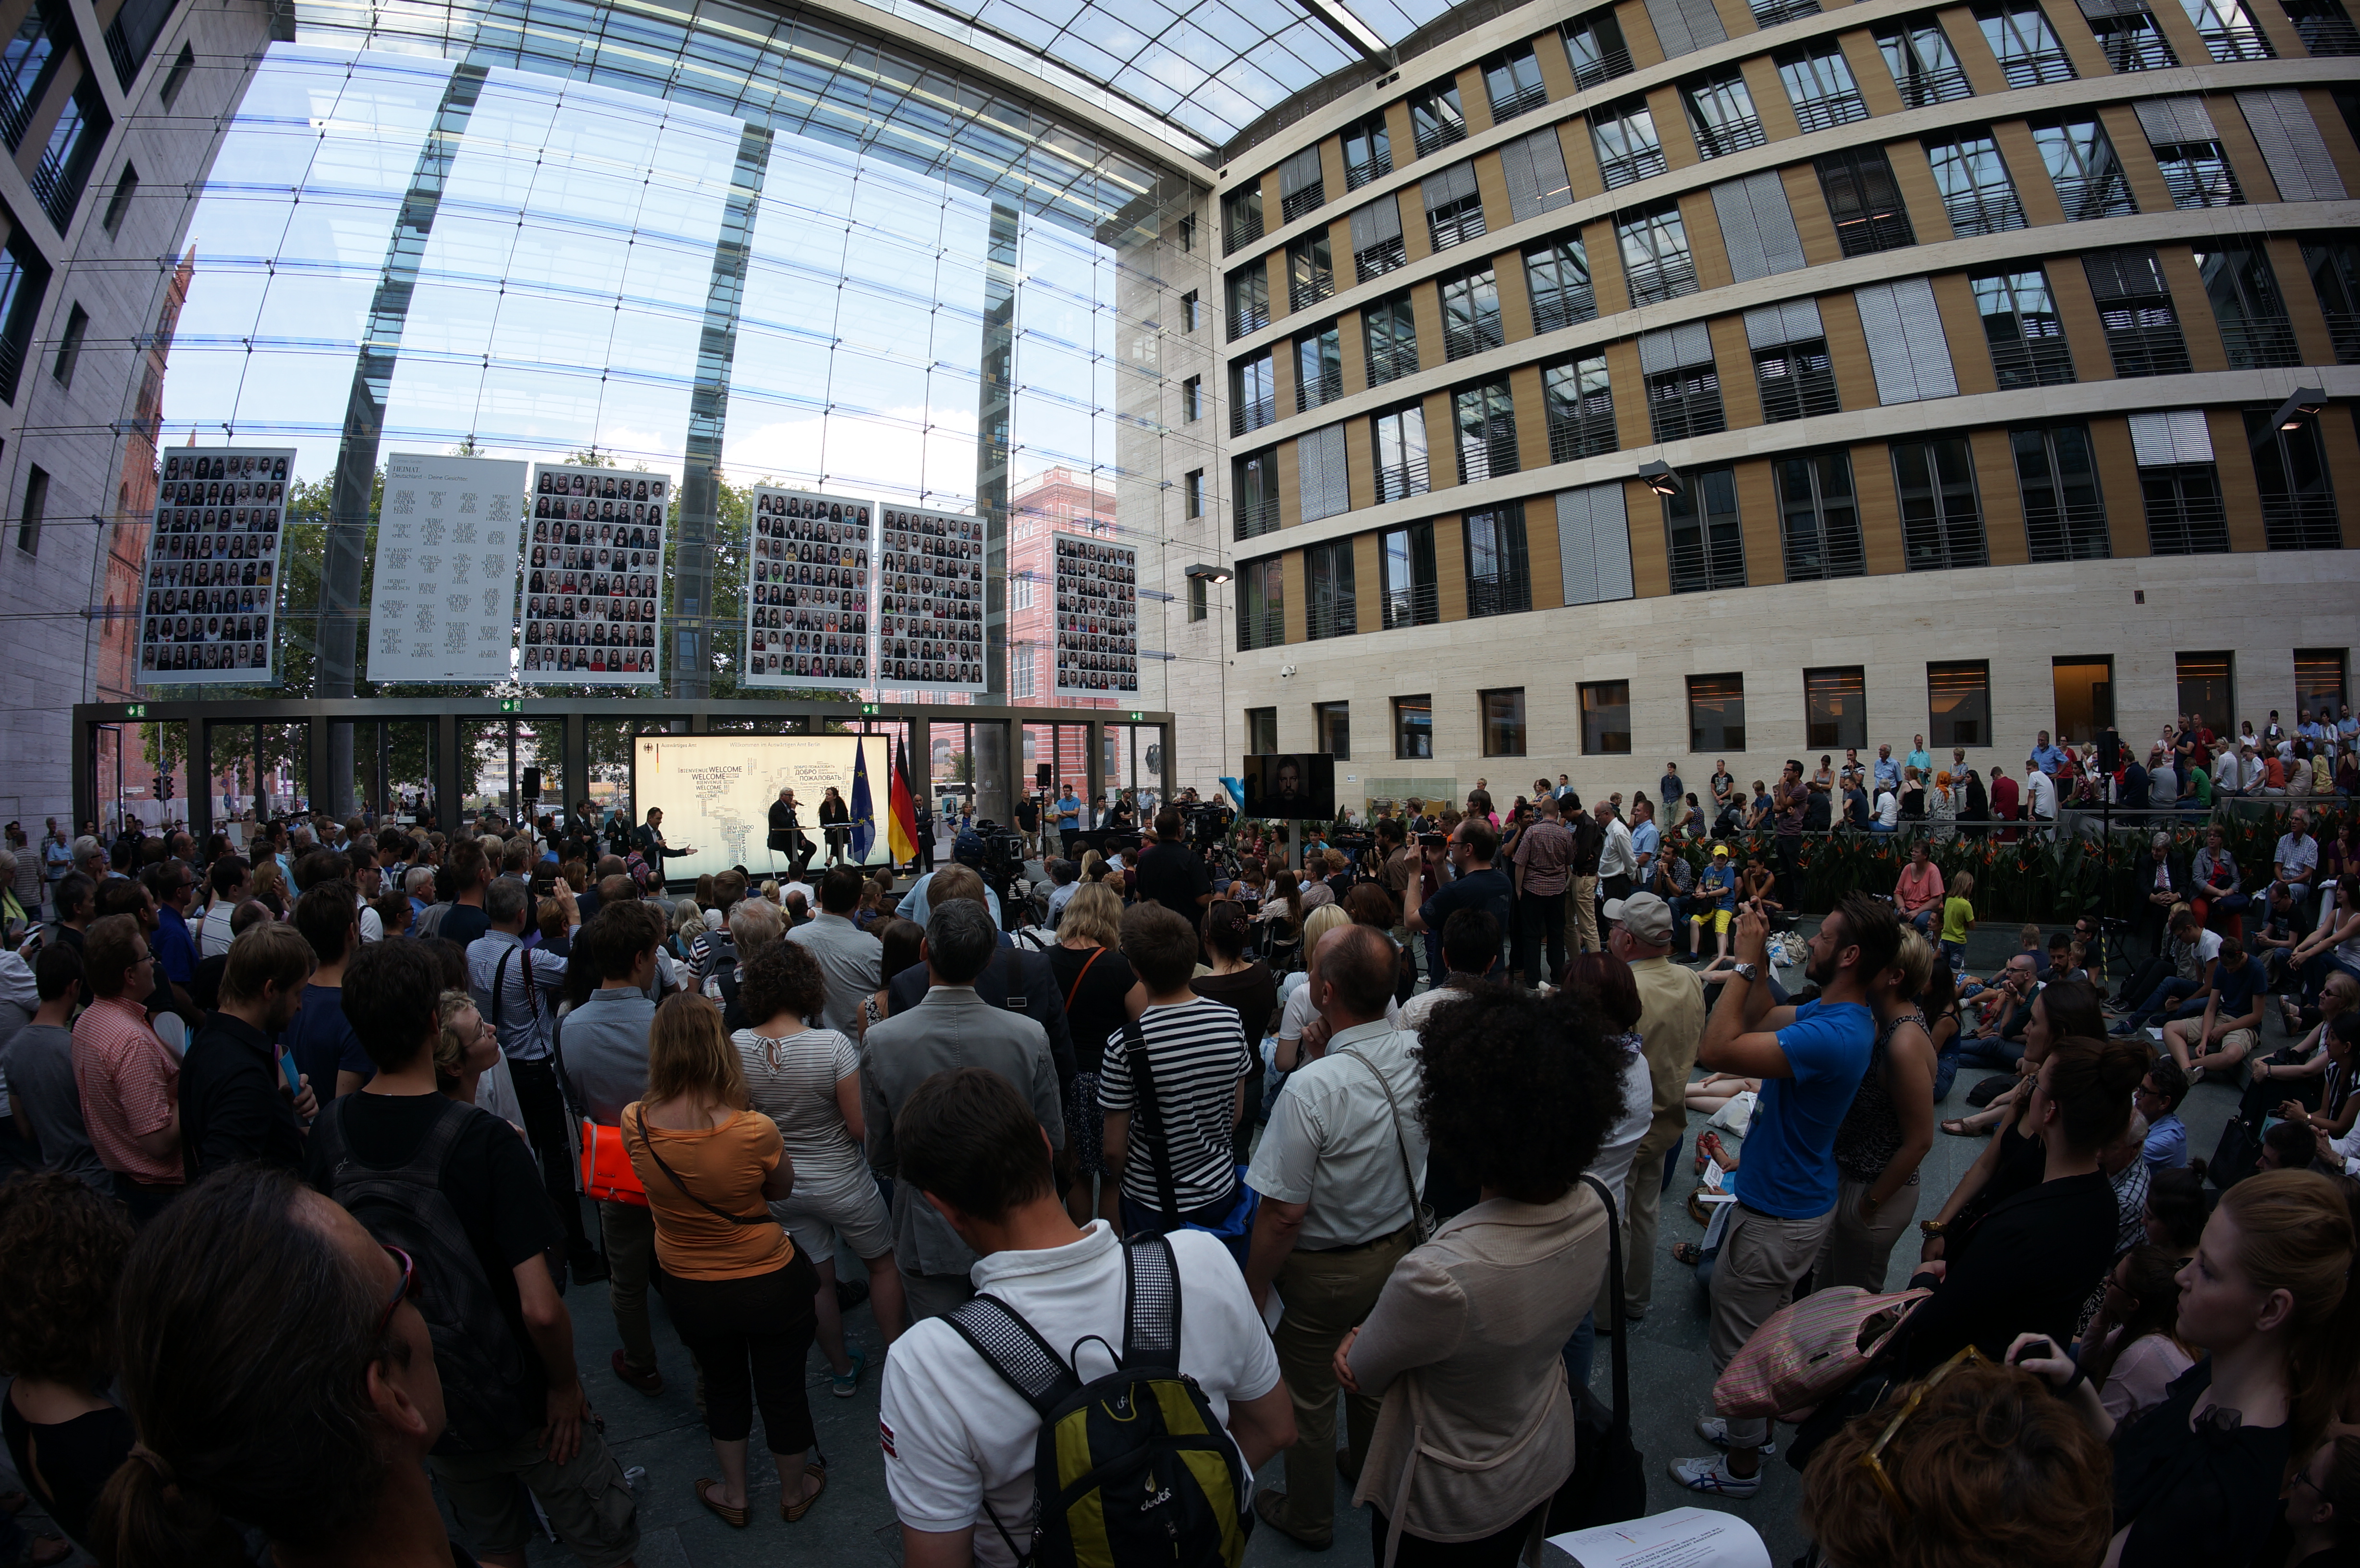
people, crowd, audience, 2015, germany, deutschland, berlin, walimex, samyang, sony, demonstration, protest, nex, nex6, lenstagged, steffenzahn, walimex8mm, 8mm